Siward Barn

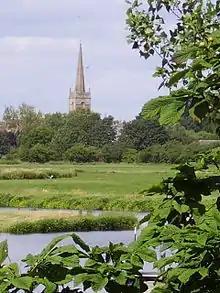
River Thames and modern Lechlade, the location of Siward's Gloucestershire estate

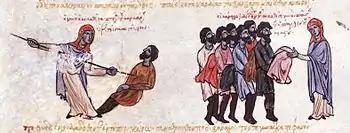
Varangian guards depicted in an illumination from the "Skylitzis Chronicle"; Siward is thought by a few historians to have become a Varangian after being released by the dying King William

In 1068, there was a revolt in the north of England against the rule of King William, few details of which are recorded. It was serious enough to worry King William, who marched north and began the construction of castles at Warwick, Nottingham, York, Lincoln, Huntingdon and Cambridge.